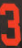
Number: 3